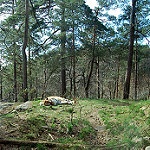
Label: forest